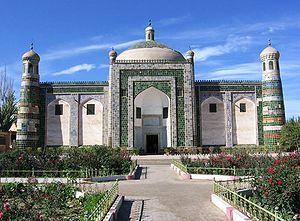
Kachgar est une ville de la Région autonome ouïghoure du Xinjiang. Son nom signifie « caverne de jade ».
L'islam en Chine, est riche de son passé et de son héritage. L'Histoire de l'islam en Chine est des plus anciennes, remontant aux alentours de 650, lorsque Sa`d ibn Abi Waqqas est envoyé comme représentant auprès de l'empereur Tang Gaozong, durant le règne du calife Othmân ibn Affân. Le nombre de musulmans en RPC est estimé entre 30 et 80 millions suivant les sources. L'État communiste commence par lutter contre toutes les religions pendant les années 1950, puis les interdits pendant la Révolution culturelle avant de graduellement mettre en place un système de liberté sous contrôle avec l'arrivée de Deng Xiaoping au pouvoir. L'islam est géré par l'Association Islamique de Chine, une association étatique à laquelle doit s'affilier tout musulman.